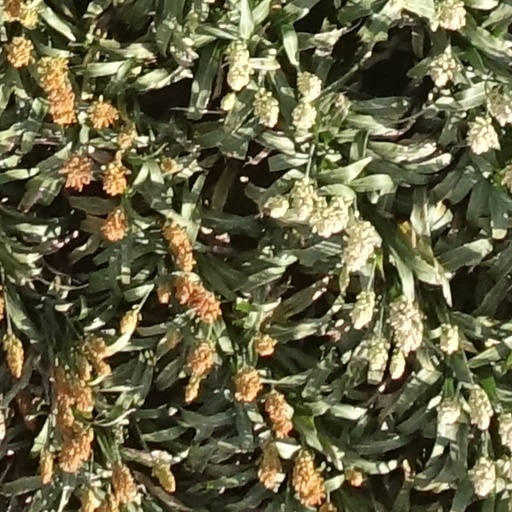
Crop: sorghum